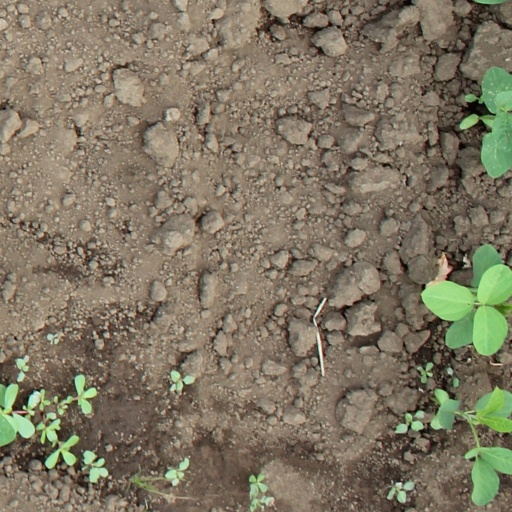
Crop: soybean